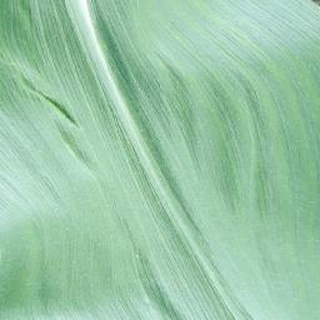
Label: healthy_corn